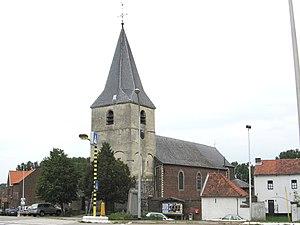
Cette page recense l'ensemble des monuments classés de la ville belge de Tongres. Leur désignation est suivie de leur intitulé officiel en néerlandais.